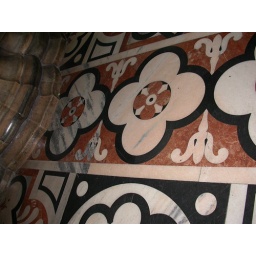
White Carara, red and black marble pattern floor in Duomo, Milan